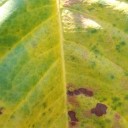
Label: Cerscospora